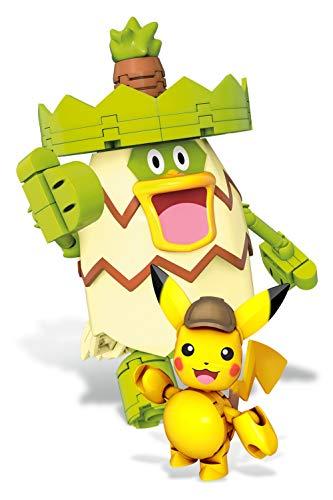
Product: Mega Construx Pokemon Detective Pikachu Hi-Hat Café
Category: Toys & Games | Building Toys | Building Sets
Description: Look for other Pokémon Detective Pikachu sets from Mega Construx for the ultimate display.
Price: $29.74
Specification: ProductDimensions:12.8x2.3x10.3inches|ItemWeight:3.84ounces|ShippingWeight:1.15pounds(Viewshippingratesandpolicies)|ASIN:B07NC21L17|Itemmodelnumber:GGK27|Manufacturerrecommendedage:6-10years